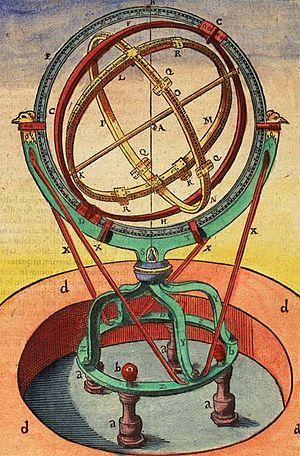
Tycho Brahe, né Tyge Ottesen Brahe, est un astronome danois, issu d'une grande famille associée de longue date aux affaires du royaume. Sa région natale, la Scanie, fait désormais partie de la Suède.